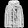
Label: Coat